The Experienced English Housekeeper

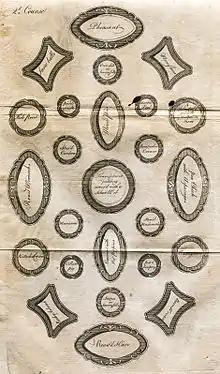
Foldout engraving of table layout for an elegant second course

"The Monthly Review, Or, Literary Journal" of 1770 listed the book, commenting only that "The Reviewers are sorry to own, but their regard to truth obliges them to it, that there "are" subjects with which, alas! they are "too little acquainted", to pretend to be judges of what the learned may publish concerning them."